Qipao

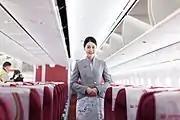
The uniform of Hainan Airlines cabin attendants based on cheongsam debuted in 2017, with a coat worn outside.

Some airlines in Mainland China and Taiwan, such as China Airlines and Hainan Airlines, have cheongsam uniforms for their women flight attendants and ground workers. These uniform cheongsams are in a plain color, hemmed just above the knee, with a close-fitting wool suit jacket of the same color as the cheongsam. It is also common for these uniforms to only borrow certain elements, such as the standing collar and frog clasps, without adopting the whole design. In the 1950s, women in the workforce in Hong Kong started to wear more functional cheongsam made of wool, twill, and other materials. Most were tailor fitted and often came with a matching jacket. The dresses were a fusion of Chinese tradition with modern styles. Cheongsam was commonly replaced by more comfortable clothing such as sweaters, jeans, business suits, and skirts. Due to its restrictive nature, it is now mainly worn as formal wear for important occasions. They are sometimes worn by politicians and film artists in Taiwan and Hong Kong. They are shown in some Chinese movies, such as in the 1960s film "The World of Suzie Wong", where actress Nancy Kwan made the cheongsam briefly fashionable in Western culture. They are also commonly seen in beauty contests, along with swimsuits. Today, cheongsam is only commonly worn day to day as a uniform by people like restaurant hostesses and serving staff at luxury hotels.